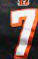
Number: 7